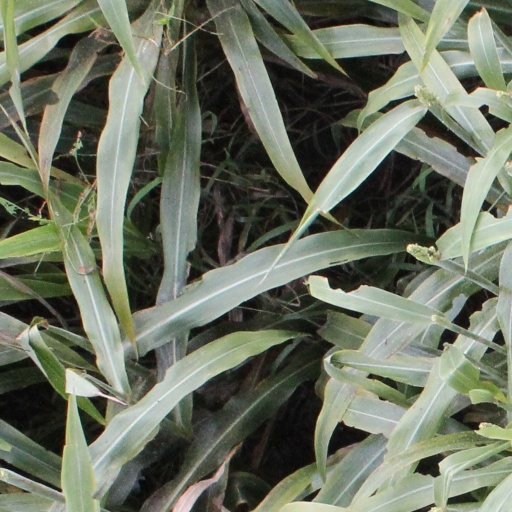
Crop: sorghum